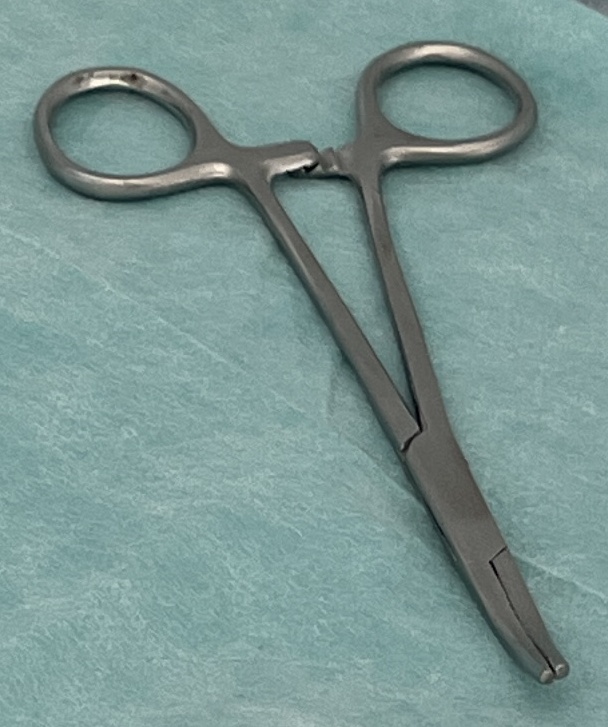
Hinged instrument state: closed